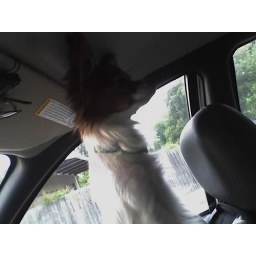
Nemo in his car seat standing on his back legs. Taken with my cell phone.